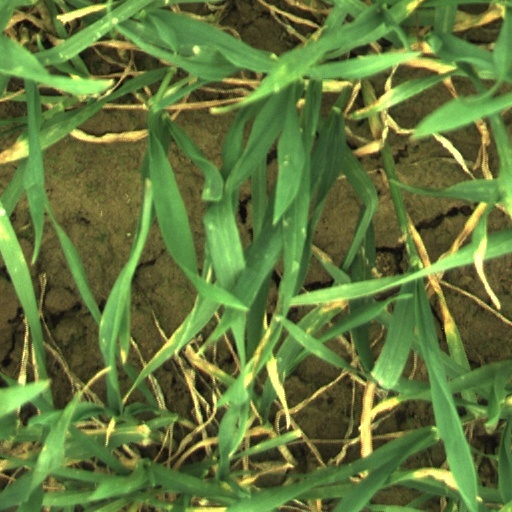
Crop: wheat